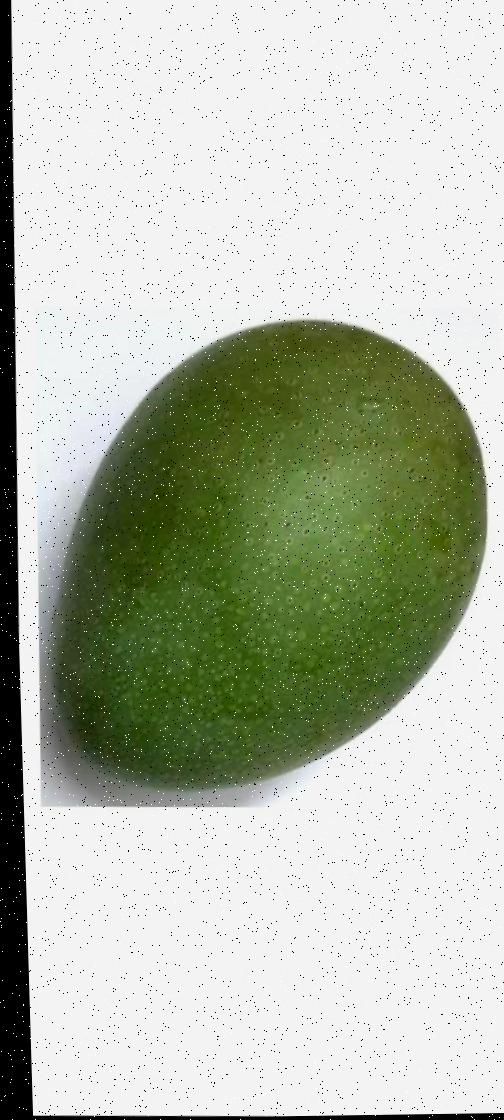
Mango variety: Ashshina Zhinuk